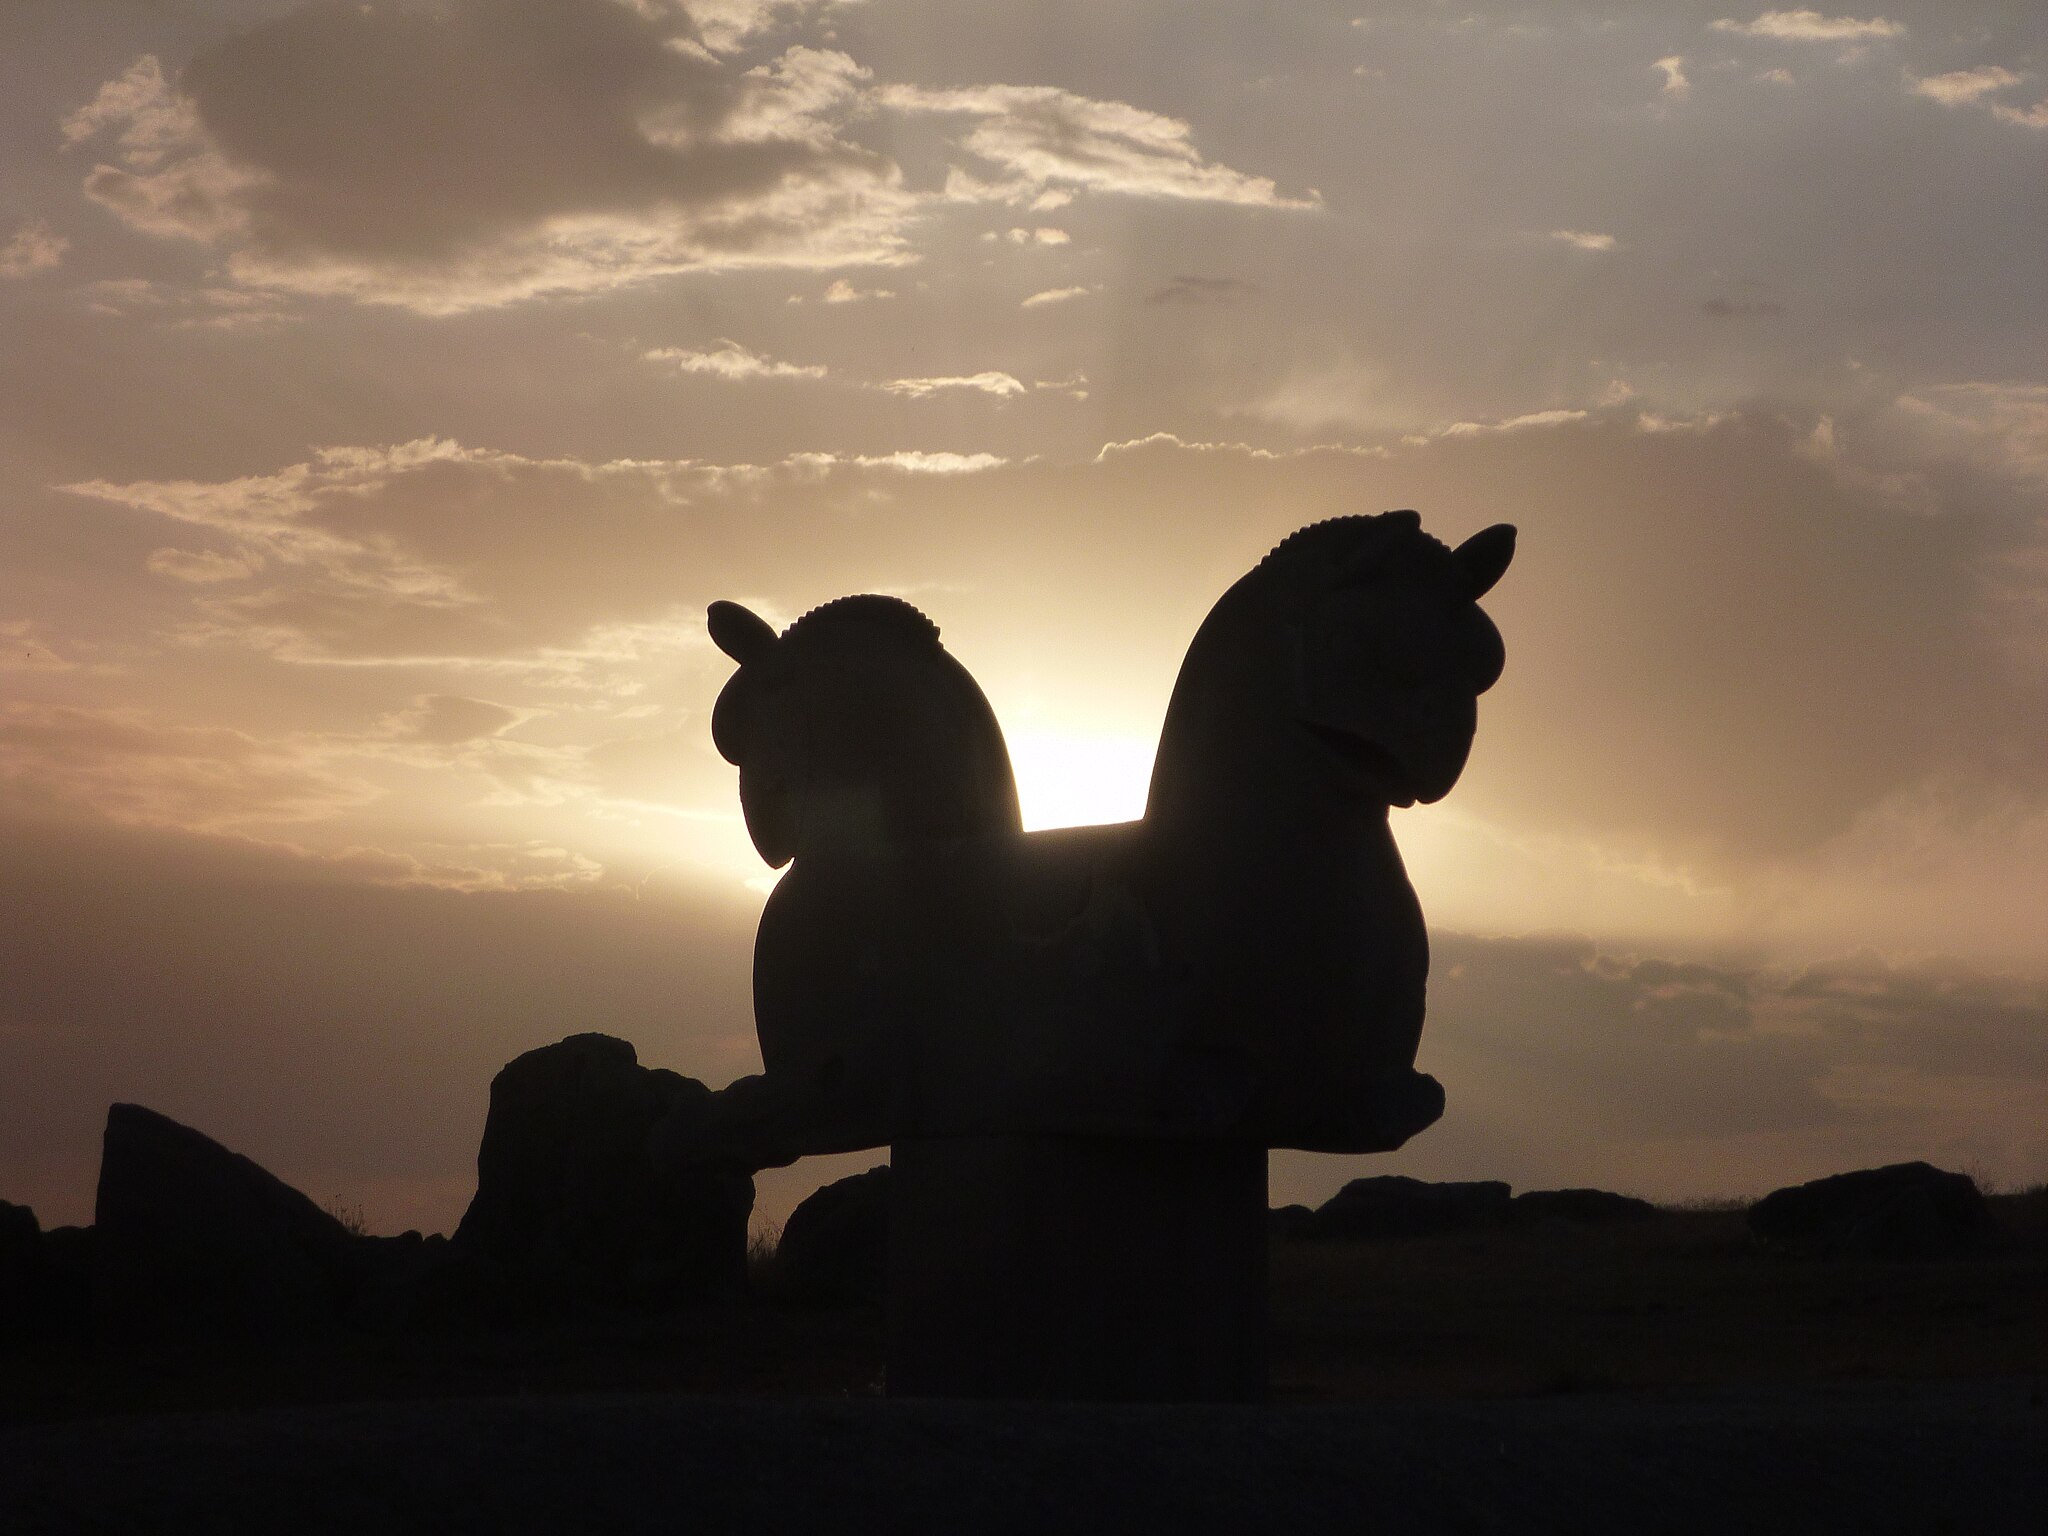
Title: (Perspolis)Takhte Jamshid , Shiraz تخت جمشيد شيراز - panoramio
Description: (Perspolis)Takhte Jamshid , Shiraz تخت جمشيد شيراز
Date: Taken on 1 June 2011
Categories: Panoramio files uploaded by Panoramio upload bot, Panoramio images reviewed by trusted users, Photos from Panoramio, Griffin capitals in Persepolis, Sunsets of Persepolis, Files with coordinates missing SDC location of creation, Iran photographs taken on 2011-06-01, 2011 in Persepolis